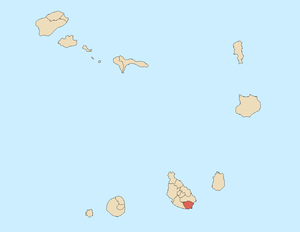
La municipalité de Praia est une municipalité du Cap-Vert, située au sud de l'île de Santiago, dans les îles de Sotavento. Son siège se trouve à Praia, la capitale.